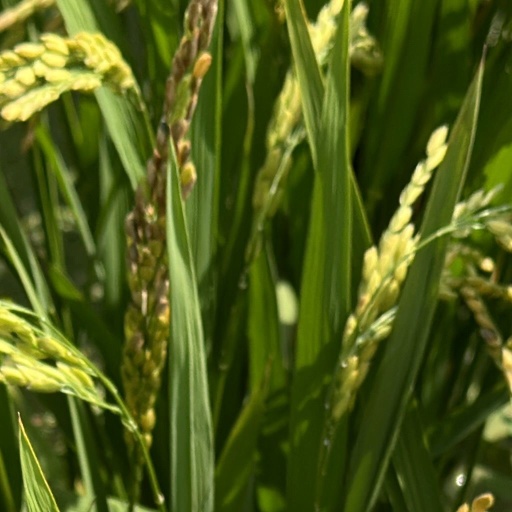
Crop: rice